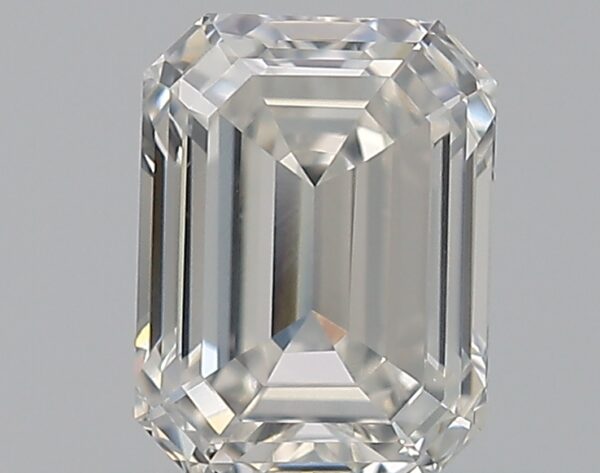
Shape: emerald
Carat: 0.7
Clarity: SI1
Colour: G
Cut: VG
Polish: EX
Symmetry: GD
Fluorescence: N
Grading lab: GIA
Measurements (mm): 5.74 x 4.31 x 2.89